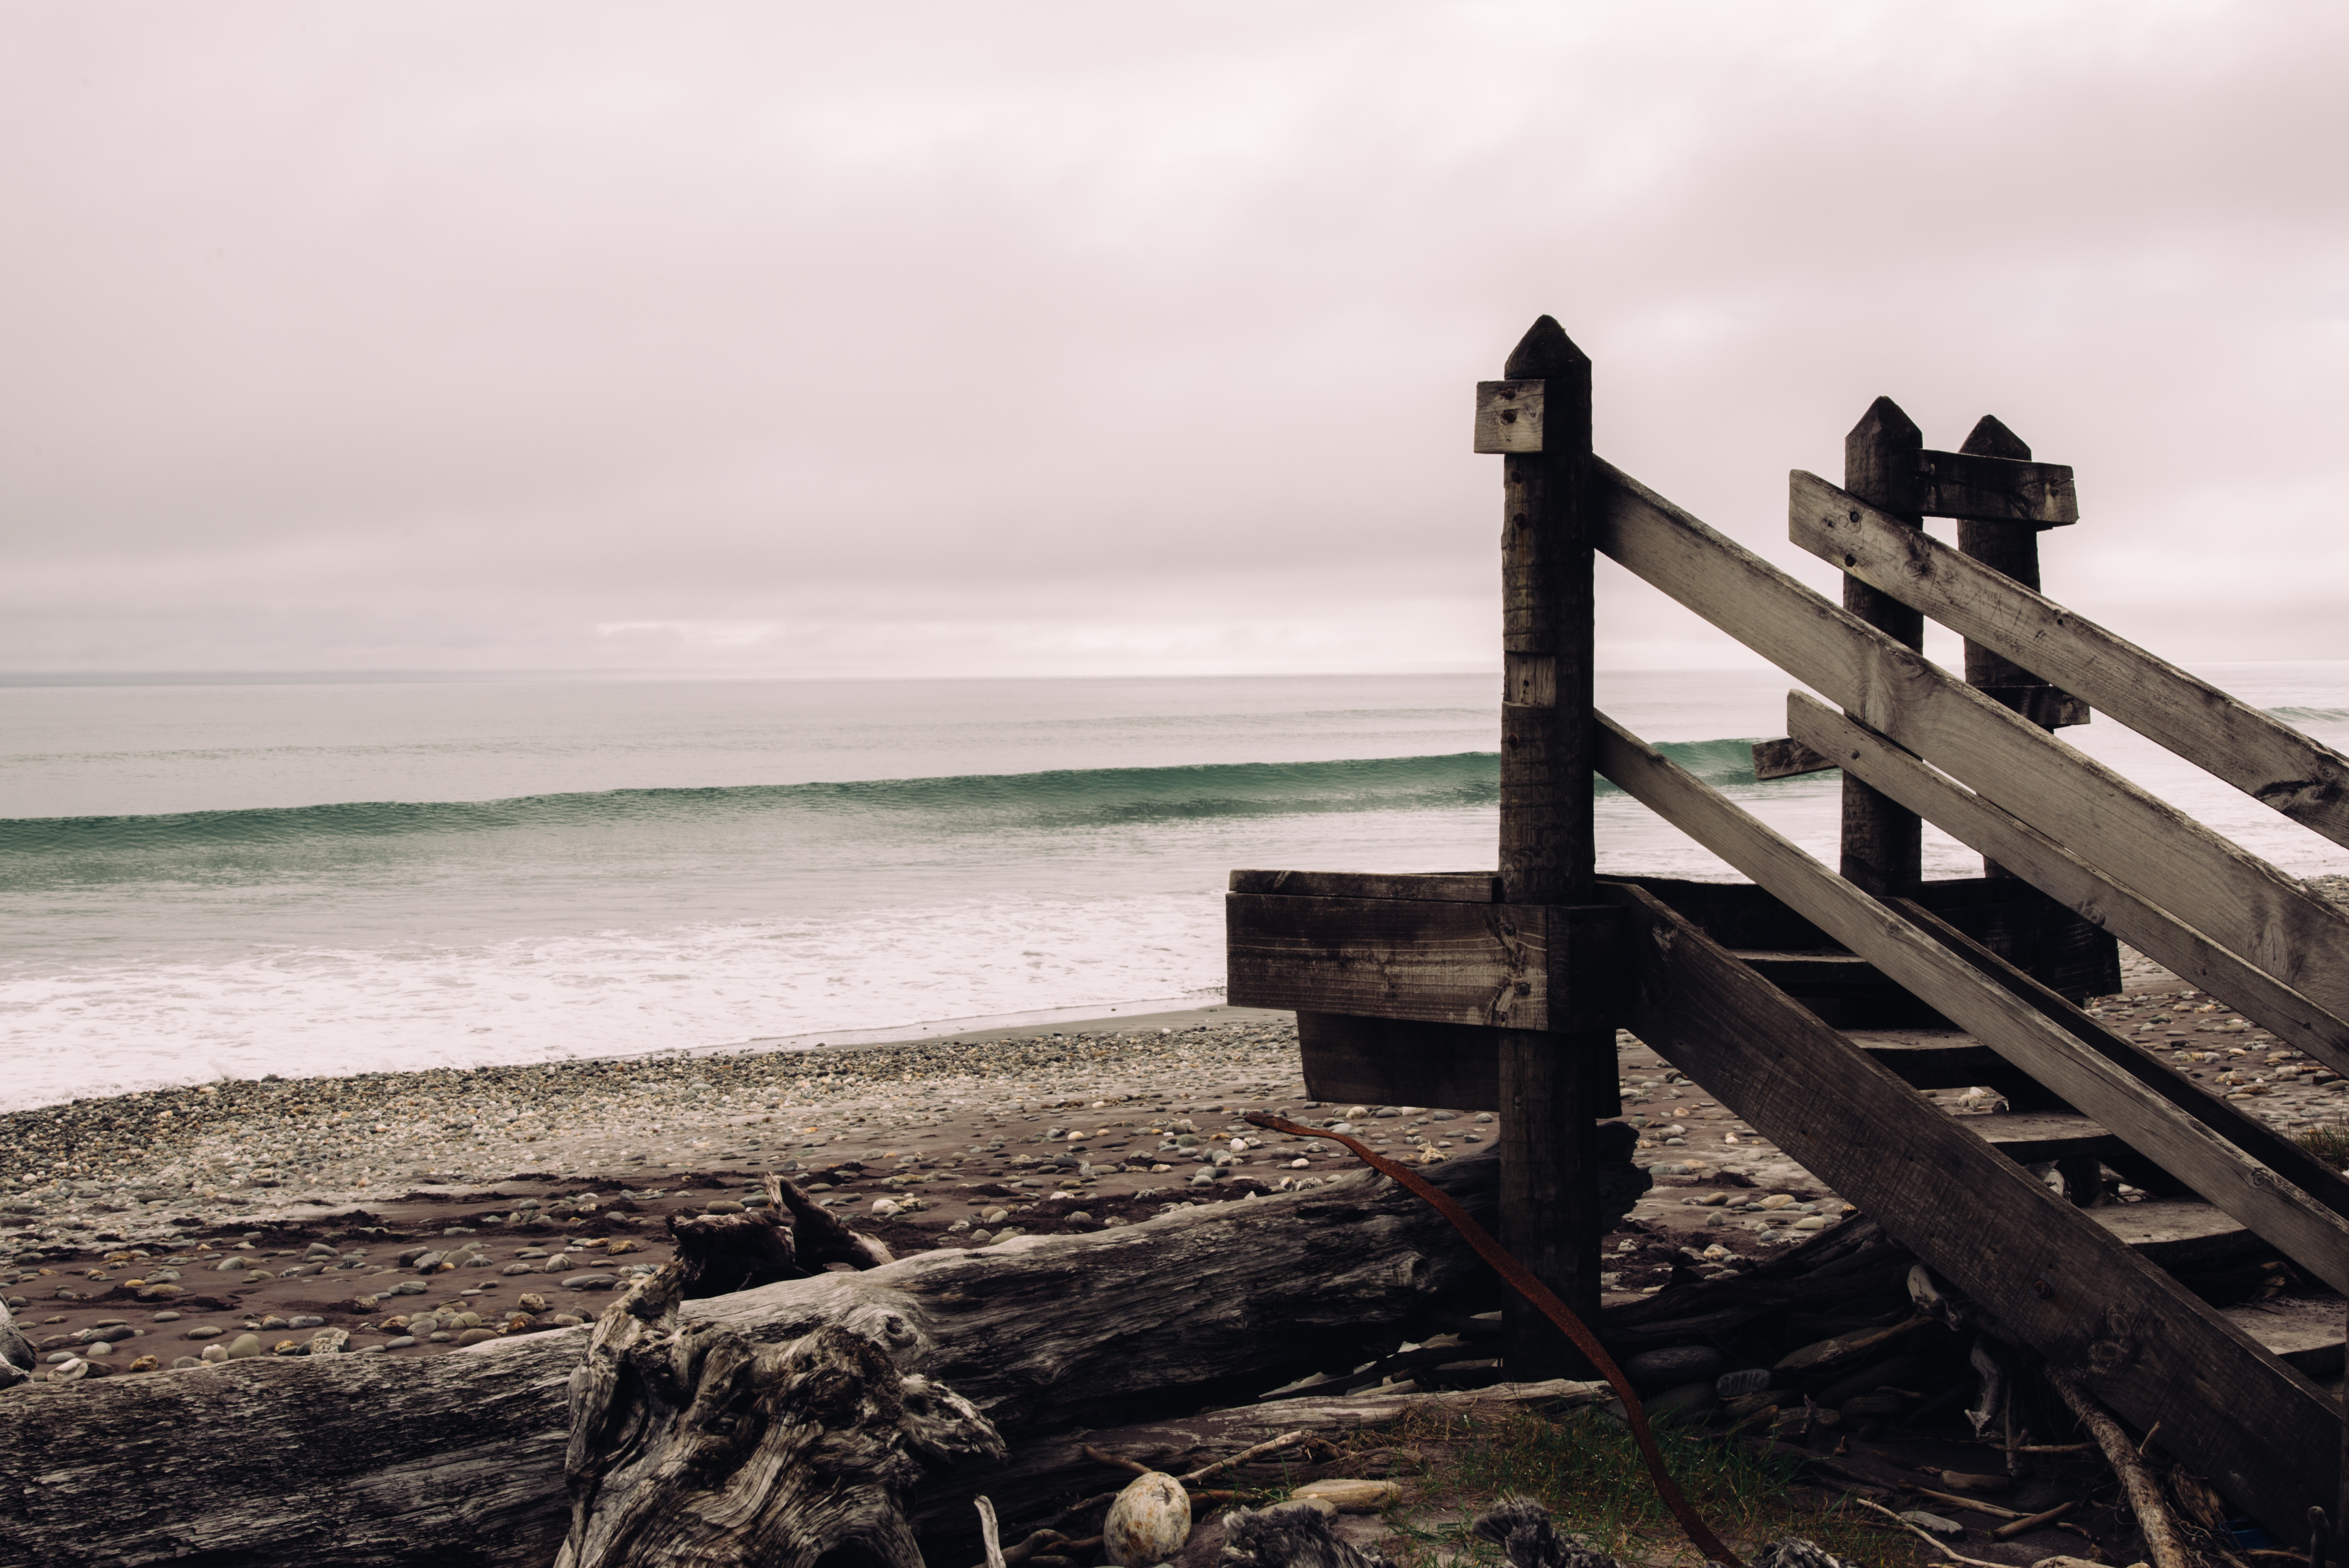
beach, sea, coast, water, rock, ocean, morning, shore, wave, pier, body of water